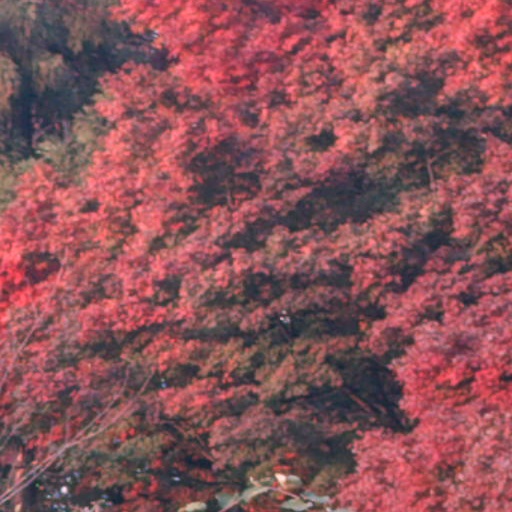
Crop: cassava